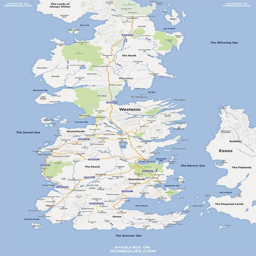
you 'll no longer have any trouble navigating your way .